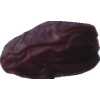
Label: dates